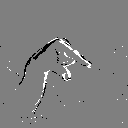
ASL letter: q